Pacific-class patrol boat

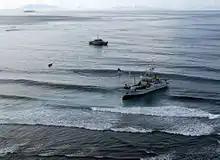
The Solomon Islands patrol boat "Lata" assisting a stranded fishing vessel (foreground)

A single navigation training vessel, , was built for Defence Maritime Services in 1999 which operates the ship under contract to the Royal Australian Navy. Although the hull design is the same, the interior and superstructure are significantly modified. The "Seahorse Mercator" design was used as the basis for the Royal Canadian Navy's eight s, although Canadian engineers modified the "Orca"s to the point where they only share the basic hull shape with the Australian ship.